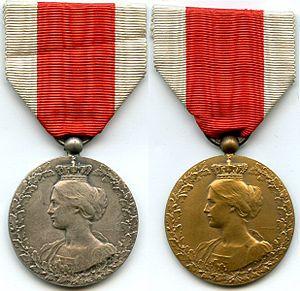
Médailles Commémorative du Comité National de Secours et d’Alimentation, médailles de 3e et de 4e classe. Belgique. 1919
Les Amis philanthropes est le nom d'une des deux plus anciennes loges maçonniques de Bruxelles. Fondée en 1798 comme loge militaire, elle fait partie du Grand Orient de Belgique.
Le Comité national de secours et d'alimentation, abrégé en CNSA, était une organisation caritative créée en 1914 pour distribuer de l'aide humanitaire aux civils en Belgique occupée durant la Première Guerre mondiale. Il était dirigé par le financier belge Émile Francqui. Le CNSA agissait comme un réseau à travers lequel l'aide récoltée par la Commission for Relief in Belgium était distribuée en Belgique même.